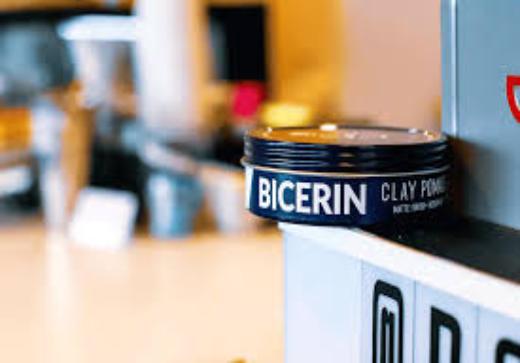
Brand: Bicerin
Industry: Food